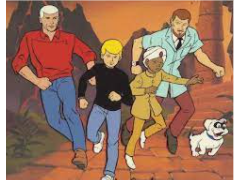
Portrait style: Cartoon Portrait